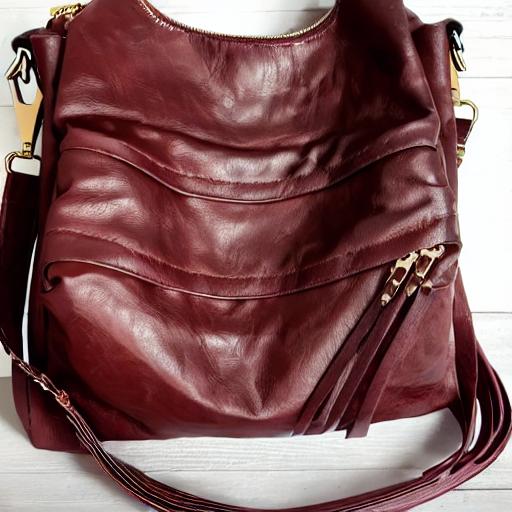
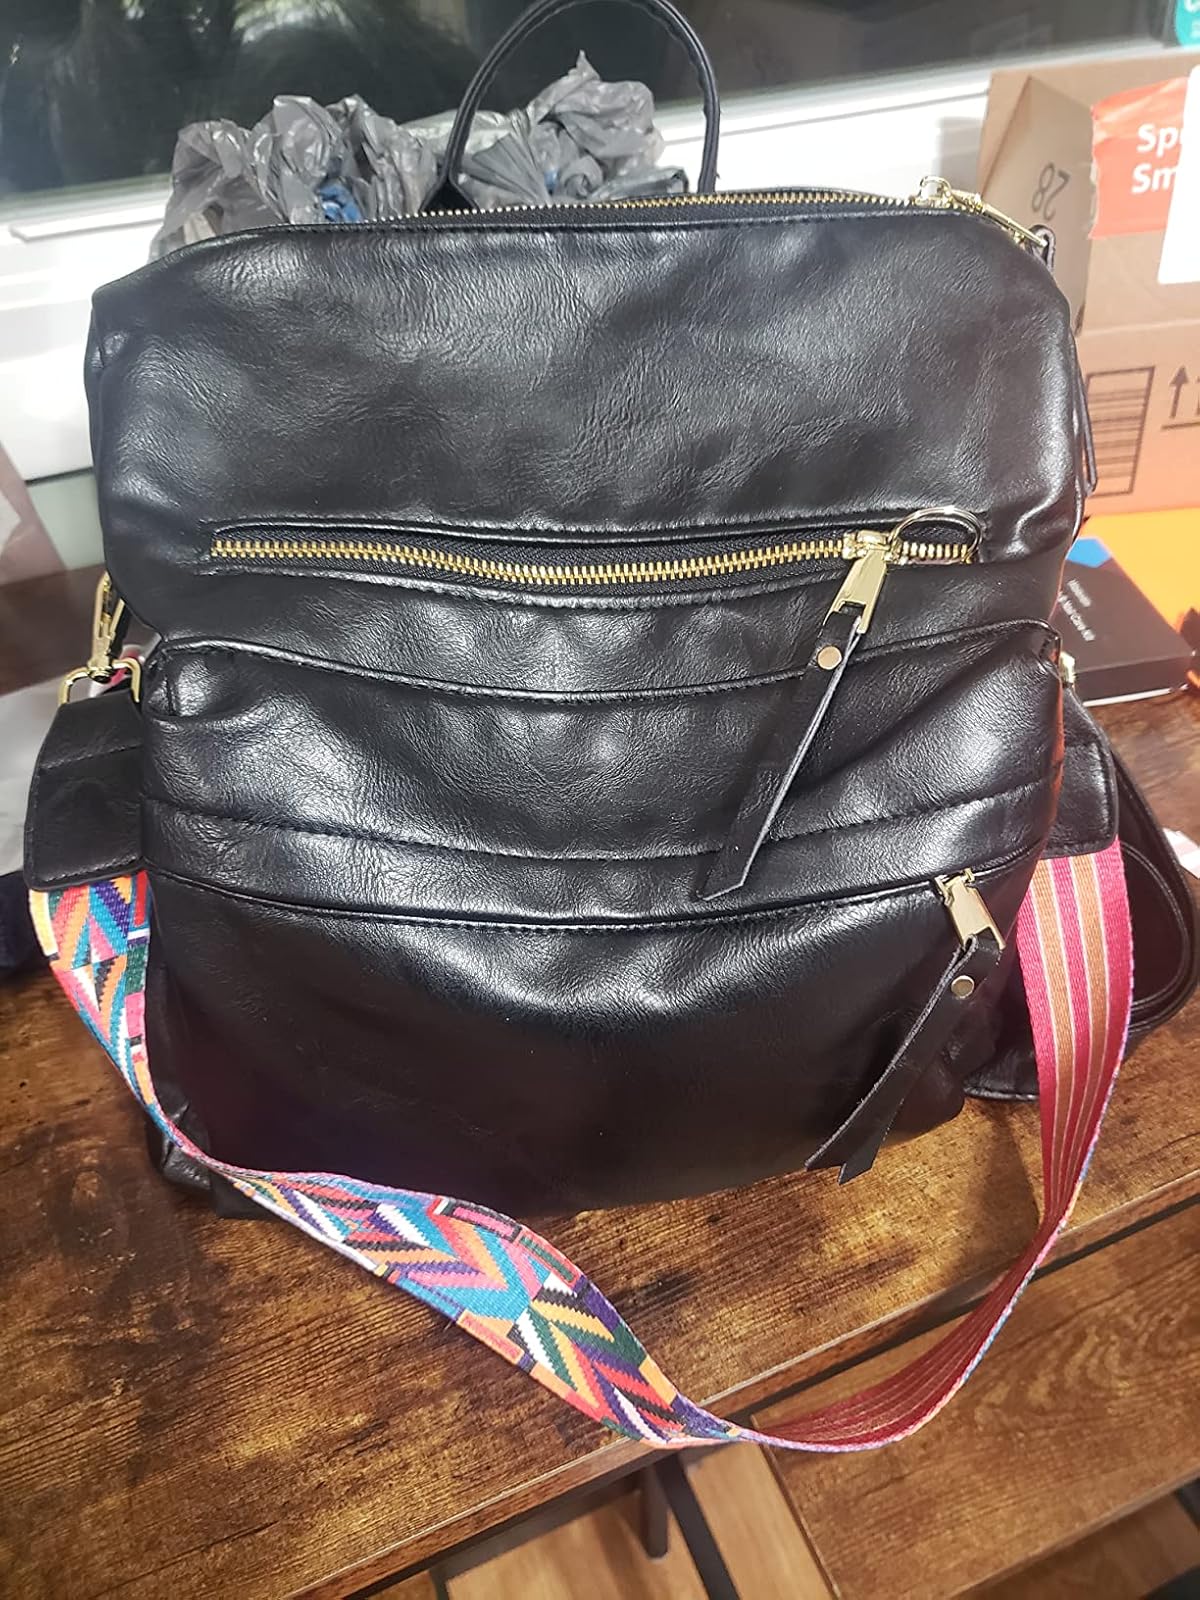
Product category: accessories_handbag
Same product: no